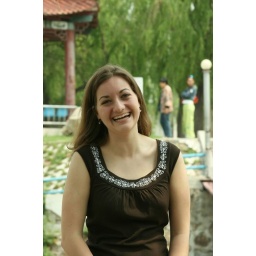
Trying to get a nice picture card picture...but the lady in the neon green pants in the background just wasn't moving